Carols by Candlelight

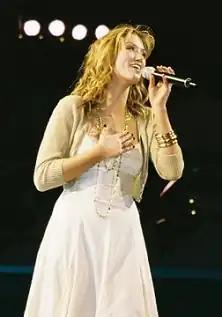
Delta Goodrem appears during the 2006 Carols by Candlelight rehearsal

Carols by Candlelight is an annual Australian Christmas tradition that was popularised in Melbourne in 1938. The tradition has since spread around the world. It involves people gathering, usually outdoors in a park, to sing carols by candlelight, featuring live performances by both national and international celebrities accompanied by a symphony orchestra.